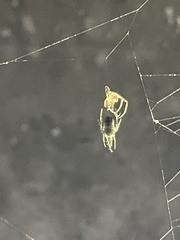
Species: Parasteatoda_tepidariorum